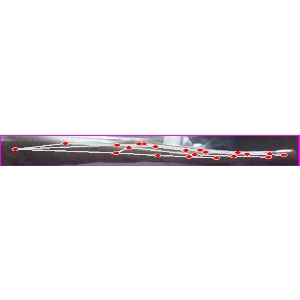
अक्षर: ज